Mohamad Ghaddar

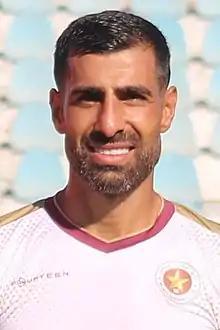
Ghaddar with Nejmeh in 2021

Mohamad Mahmoud Ghaddar (born 1 January 1984) is a Lebanese former professional footballer who played as a forward.